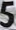
Number: 5